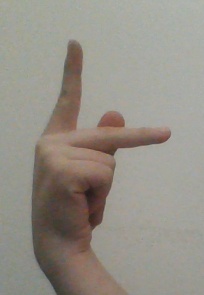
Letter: dha